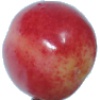
Label: cherry_rainier